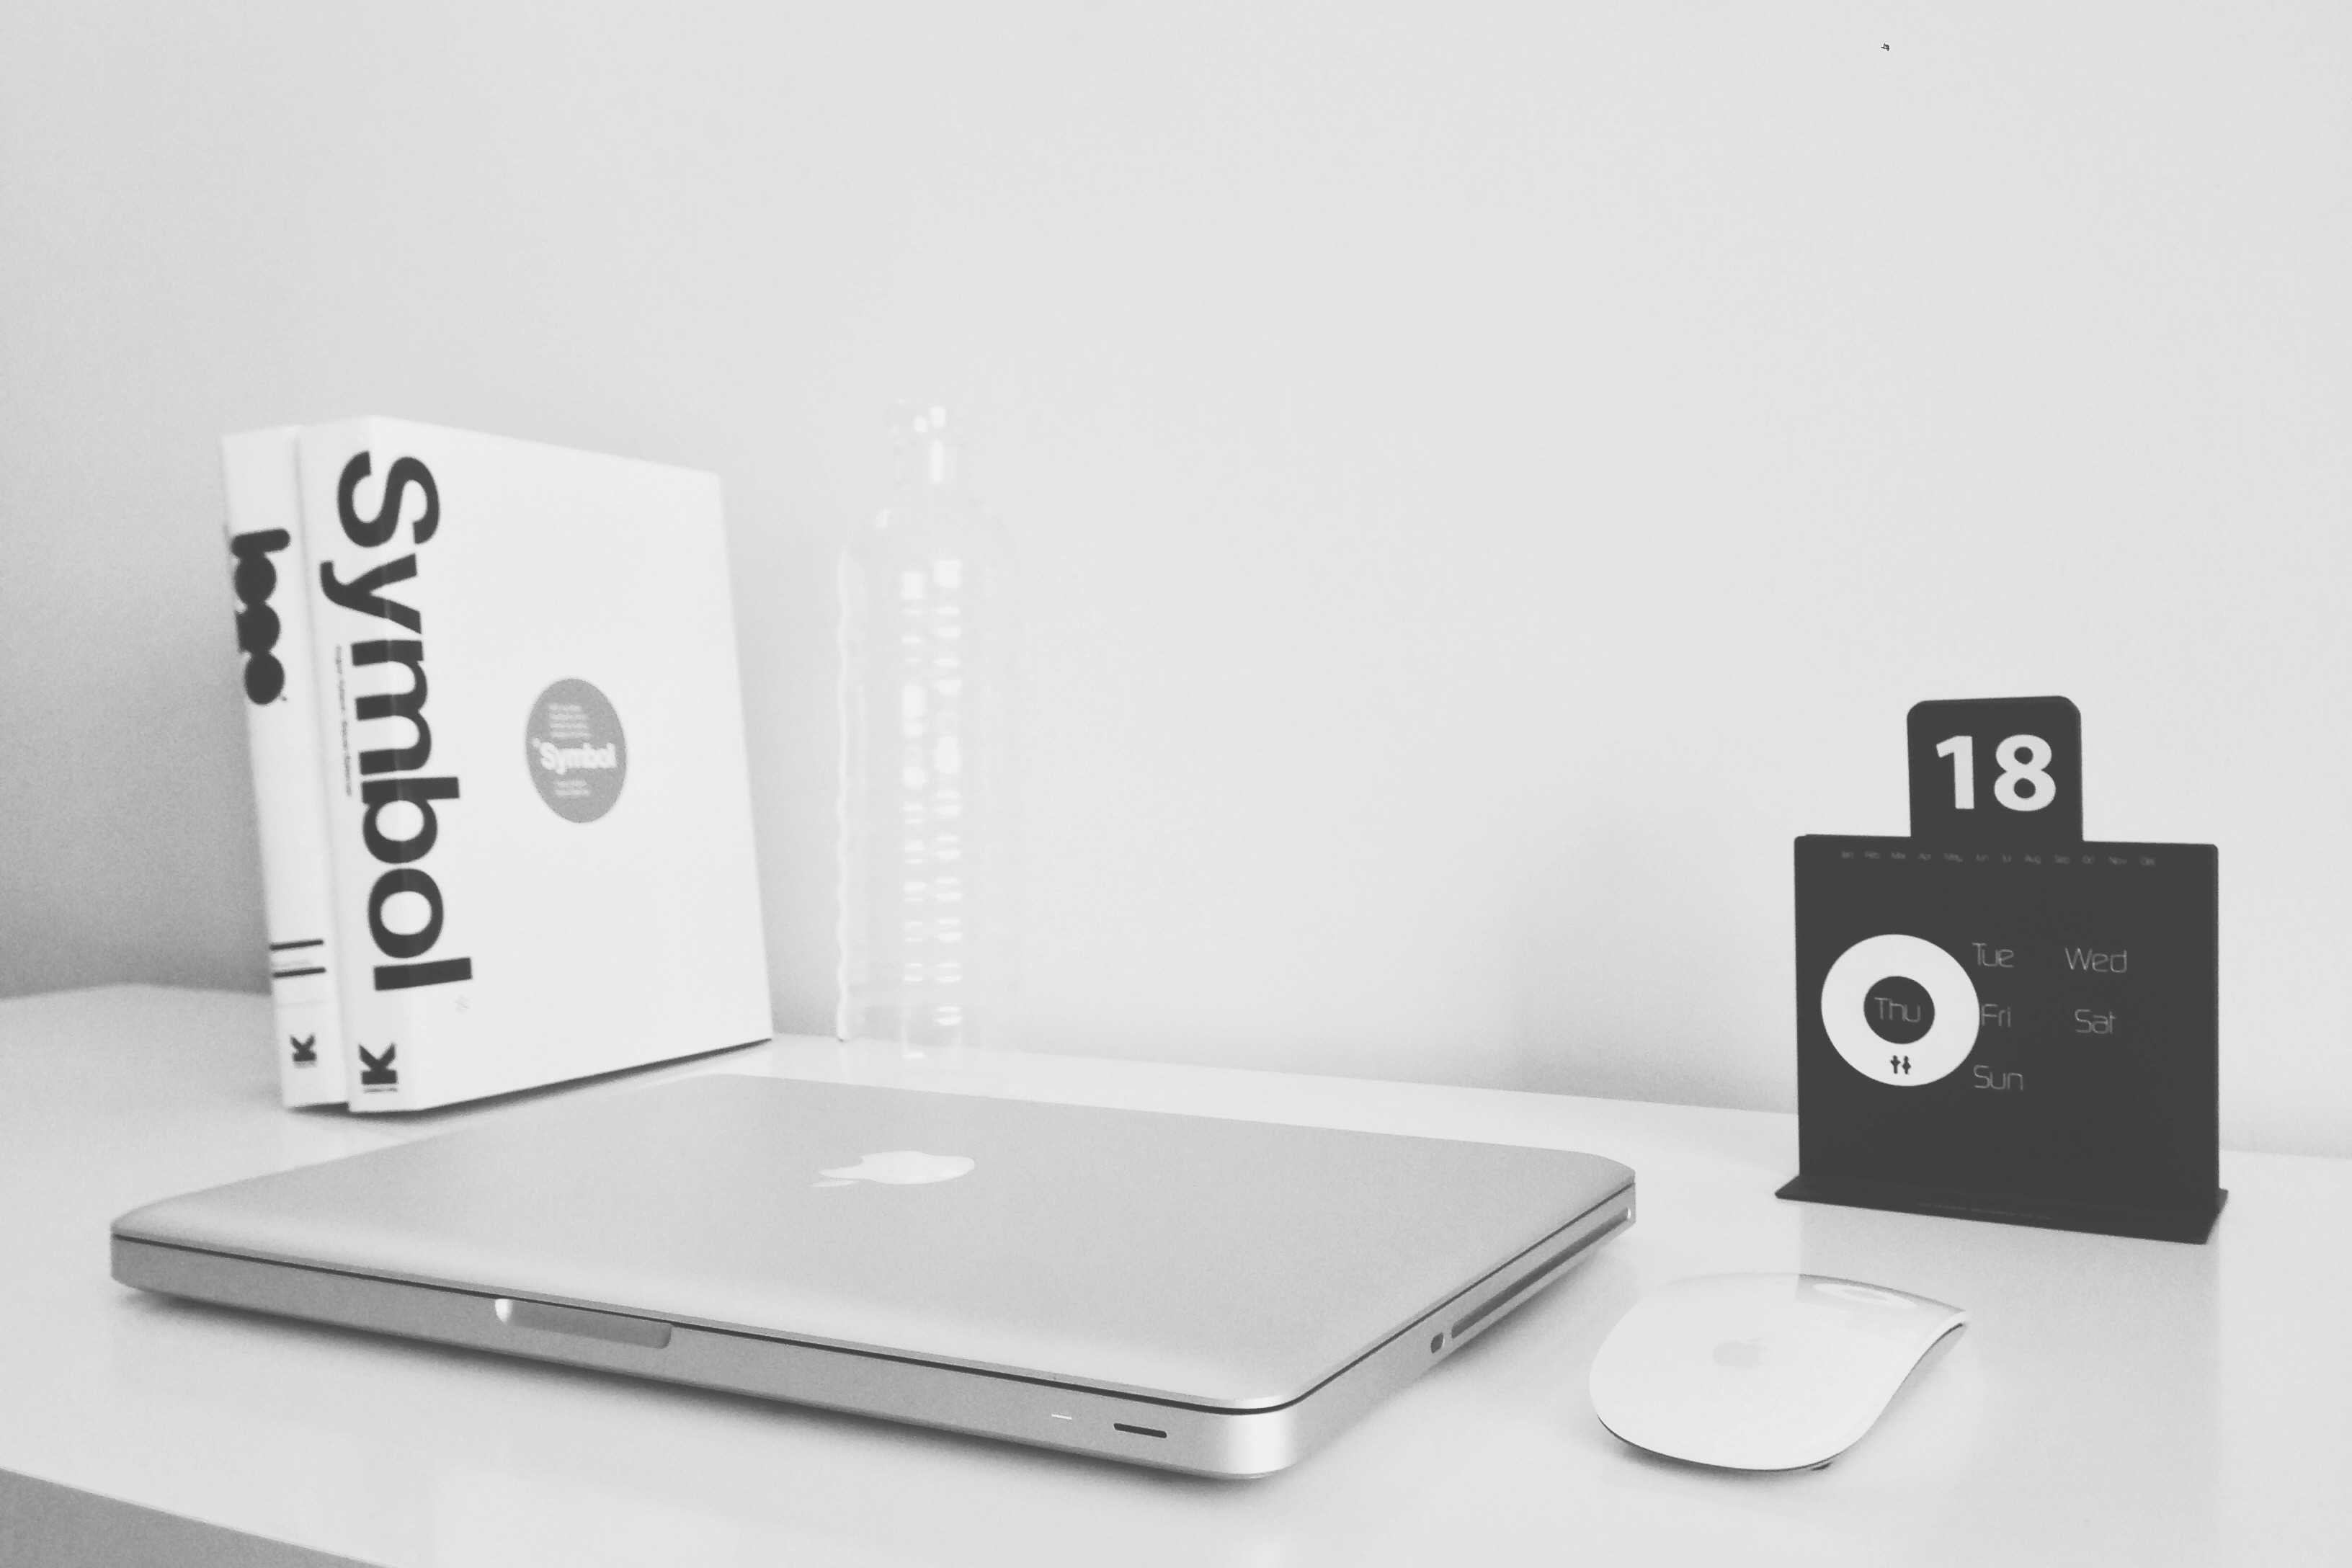
laptop, notebook, computer, macbook, black and white, technology, vintage, clock, mouse, workspace, office, shelf, room, apple inc, workstation, home office, textbook, brand, product, electronics, hardware, it, devices, multimedia, mobile office, informatics